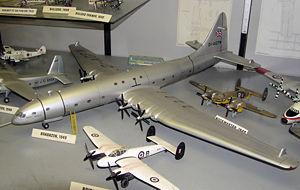
Le Bristol Type 167 Brabazon était un long-courrier à hélices conçu par Bristol Aeroplane Company pour les vols transatlantiques reliant le Royaume-Uni et les États-Unis. Malgré sa taille, comprise en gros entre celle d'un Airbus A300 et d'un Boeing 767, il n'était prévu que pour 100 passagers, disposant chacun d'un espace équivalent à celui d'une petite voiture.